Chuck Hardwick

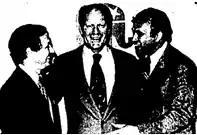
Hardwick with former President Gerald Ford and GOP gubernatorial candidate Ray Bateman during the 1977 campaign

In 1977, when Assemblyman Frank X. McDermott gave up his seat to run for the State Senate, Hardwick became a candidate for the New Jersey General Assembly. Running on a ticket with incumbent C. Louis Bassano, he was elected by 3,213 votes over Democrat Vincent P. Baldassano, the Mayor of Hillside, New Jersey.